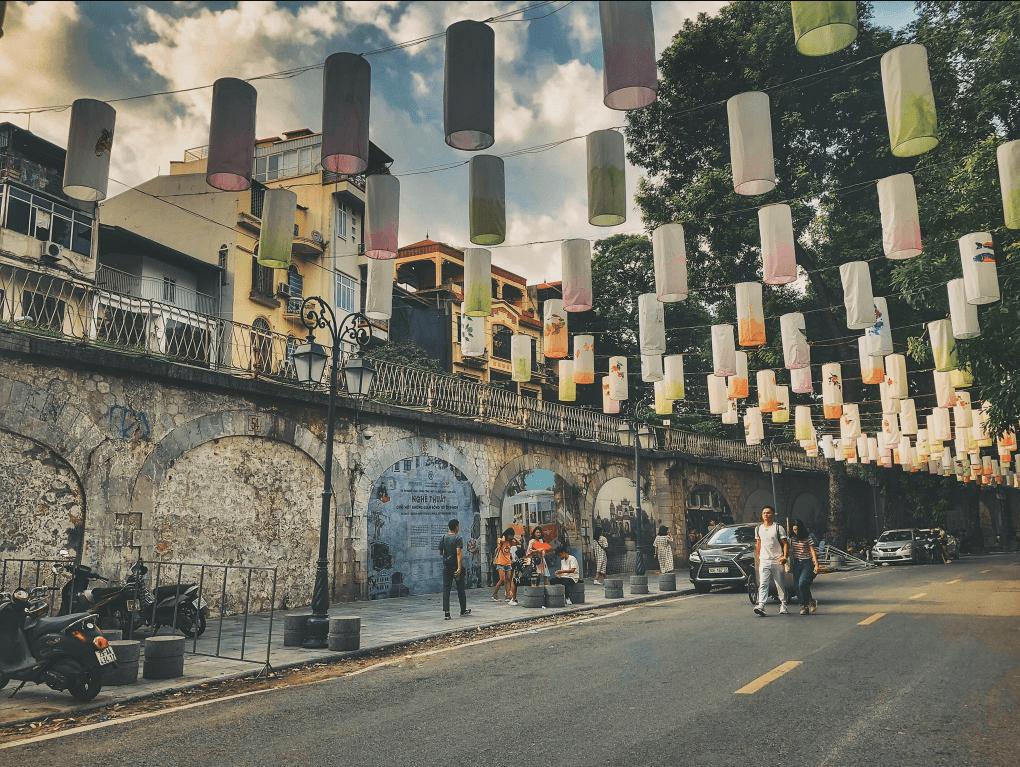
ở không gian phía trên của con đường có sự xuất hiện của nhiều đèn lồng